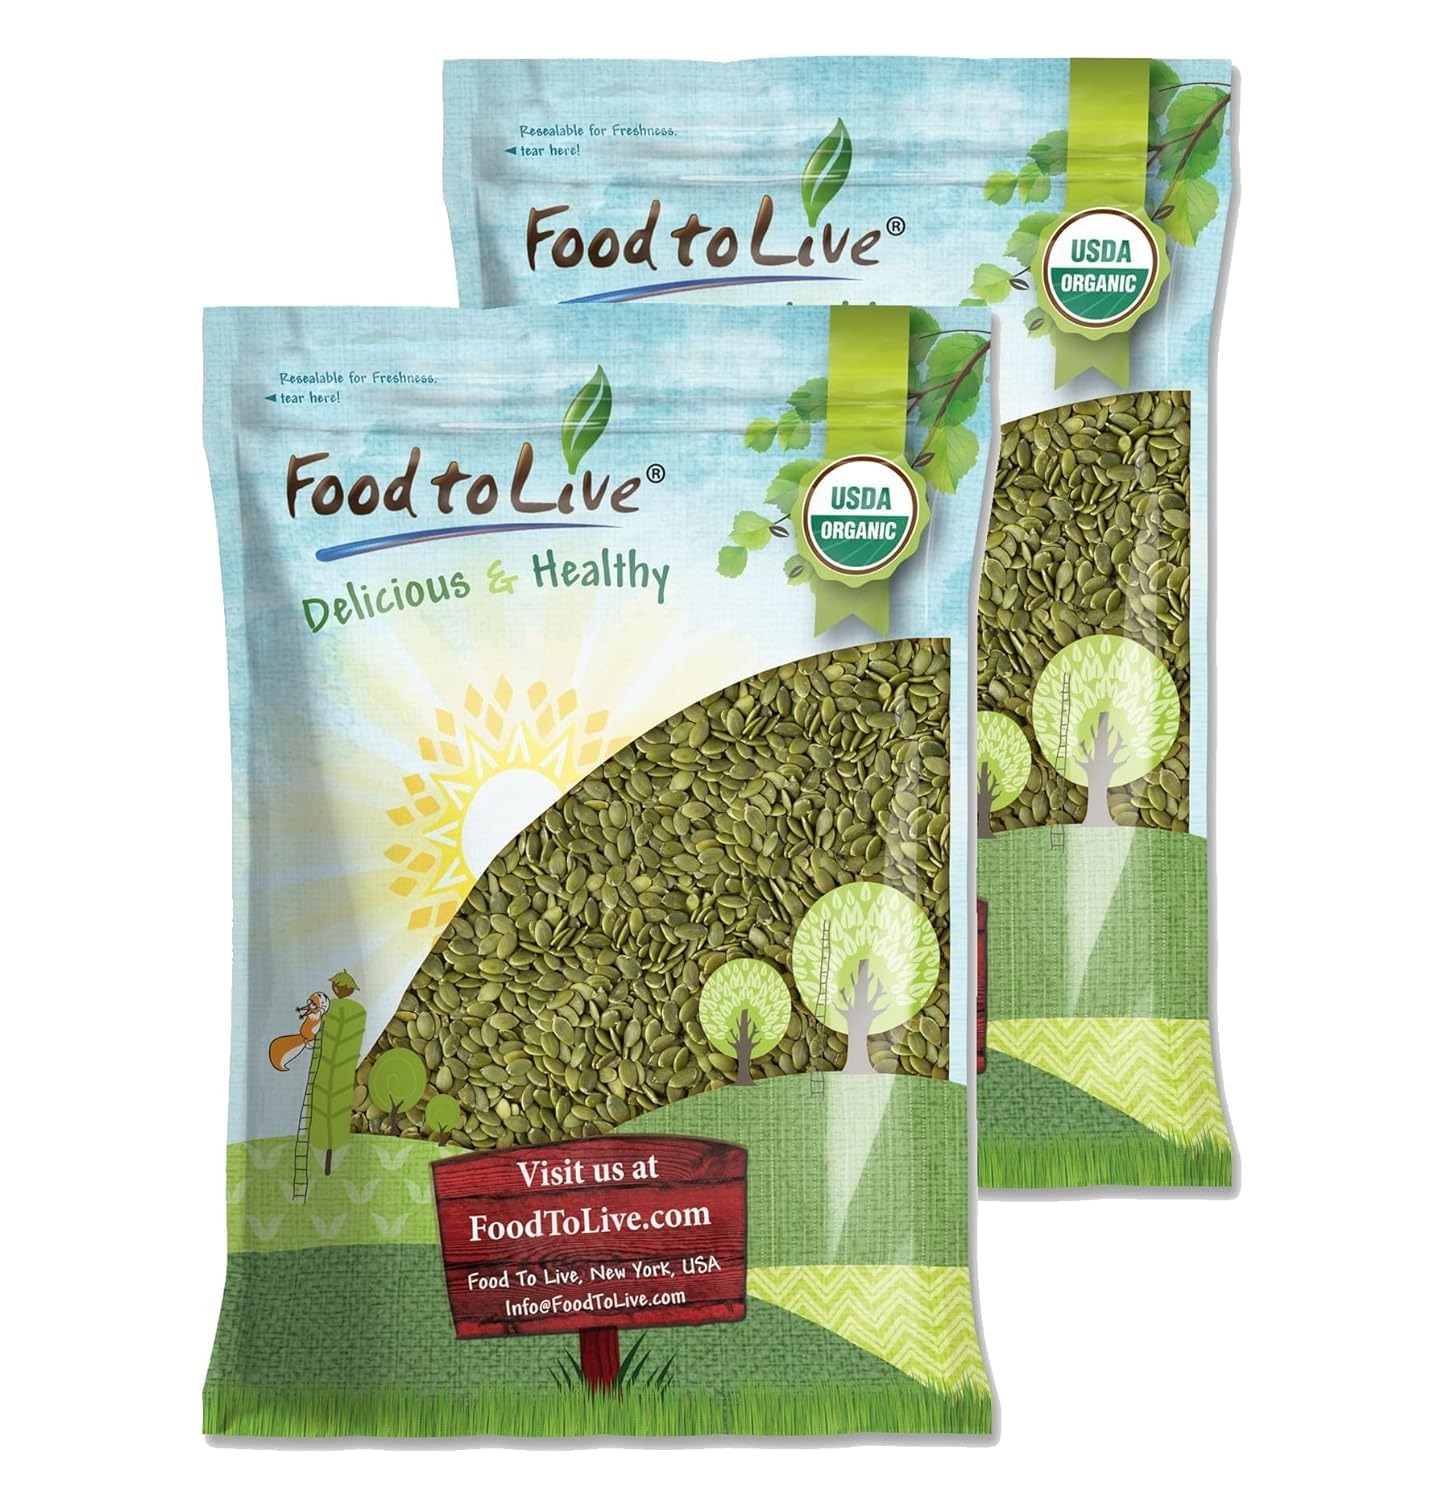
Item Name: Food to Live Organic Raw Pepitas, 18 Pounds — Non-GMO, Pumpkin Seed Kernels, Unsalted, No Oil, No Shell, Vegan, Kosher, Bulk. Keto Snack.
Bullet Point 1: ✔️Delicious, organic pumpkin seeds (pepitas).
Bullet Point 2: ✔️They can be eaten raw or roasted and flavored to your taste. Add to salads or baked goods.
Bullet Point 3: ✔️Our Organic Pumpkin Seeds are a great source of omega 3, proteins, and dietary fiber.
Bullet Point 4: ✔️Unsalted and 100% natural seeds are safe for you and good for any diet.
Bullet Point 5: ✔️A resealable bag is convenient and ensures the seeds will stay fresh for many months.
Value: 288.0
Unit: Ounce

Price: 158.21